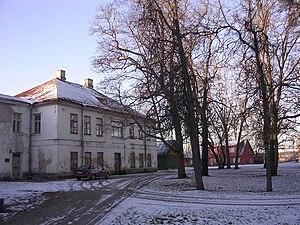
Le manoir d'Awandus est un ancien manoir seigneurial estonien du Virumaa occidental situé dans la commune de Väike-Maarja à Avanduse. Il appartenait du temps de l'Empire russe à la paroisse de Sankt-Simonis.